Ealdred v High Sheriff of Yorkshire

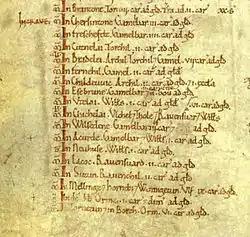
Domesday Book folio 301v.

As a Viceroy of William, Ealdred already had "the kings ear" so in keeping with the mille of the time, the plaint (the plaintiff's statement in writing) was more informal than would be expected under the Common Law that developed under William's grandson. The goods were returned and the High Sheriff of Yorkshire chastened.